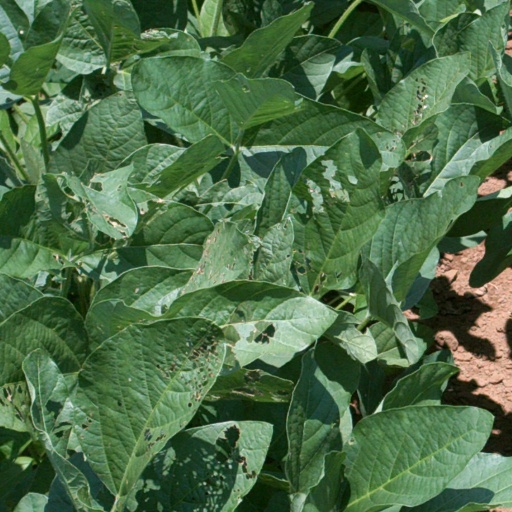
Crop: soybean